Grozny

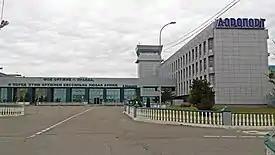
Grozny Airport

In 2018 the "Delimobil" car sharing company officially provided the capital of the Chechen Republic with 30 Hyundai Solaris. To drive the automobiles, the user has to book them through the app of the owning company.